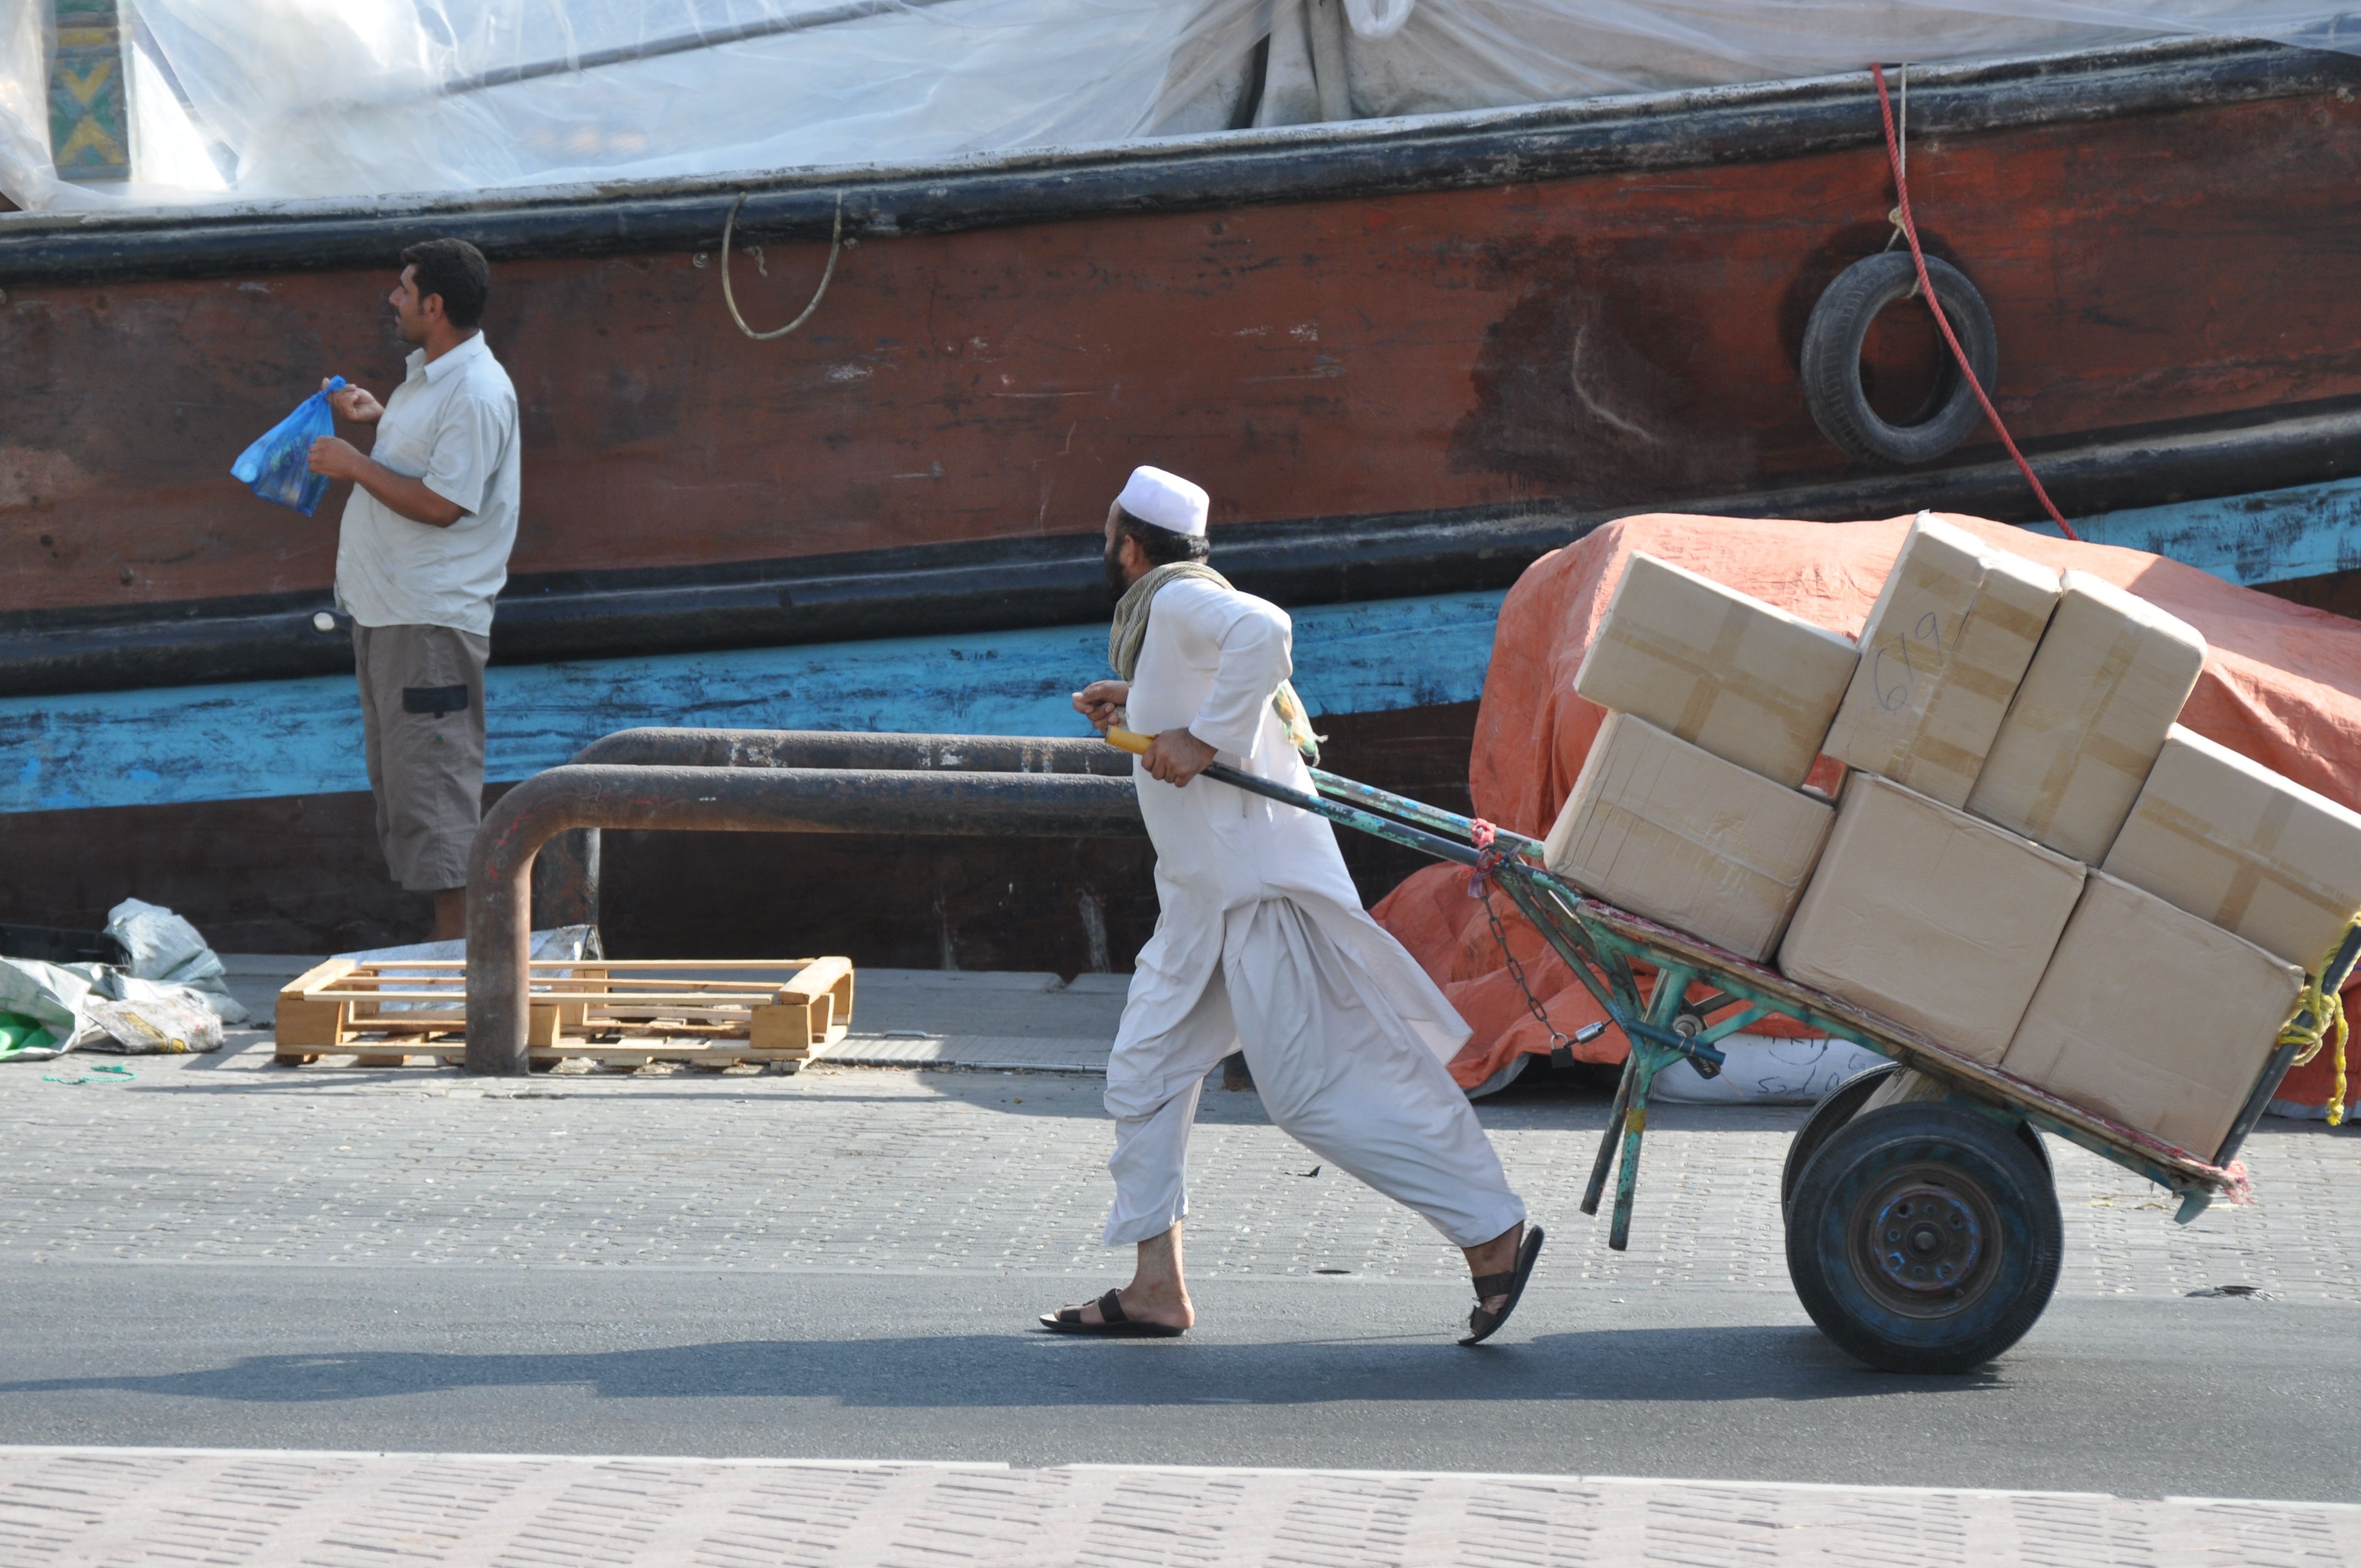
dock, boat, cart, ship, transportation, vehicle, aviation, dubai, harbor, freight, cargo, emirates, shipping, wharf, atmosphere of earth